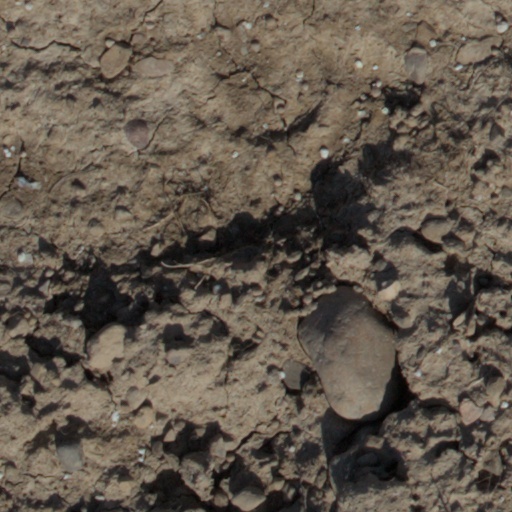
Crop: wheat